Dutch–Portuguese War

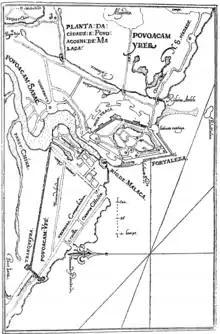
The strategic Portuguese fortress of Malacca, in Malaysia.

In 1615, a battle off the coast of Malacca destroyed Portuguese naval power in Southeast Asia. The Portuguese lost their naval supremacy to the Dutch in the crucial route between Goa and Macau. The sieges of Qeshm and Hormuz by the combined forces of Persia and England have largely dislodged the Portuguese from West Asia. The 1639 expulsion of the Jesuits ("sakoku") and subsequently the Portuguese, from Nagasaki, also doomed the economic viability of Macau. The siege of Malacca of 1641, after many attempts, delivered the city to the Dutch and their regional allies (including the Sultanate of Johor), crucially breaking the spinal cord between Goa and the Orient.